Metallabenzene

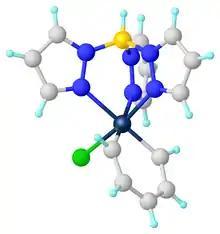
Structure of the metallabenzene TpIrCH(Cl)

The metallabenzenes are class of chemical compound of the form LM(CH), or derivatives thereof. Most metallabenzenes do not feature the M(CH) ring itself, but, instead, some of the H atoms are replaced by other substituents. The parent metallabenzenes can be viewed as derivatives of benzene wherein a CH center has been replaced by a transition metal complex.